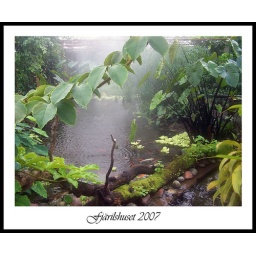
Picture ws taken at the butterfly house in Stockholm.